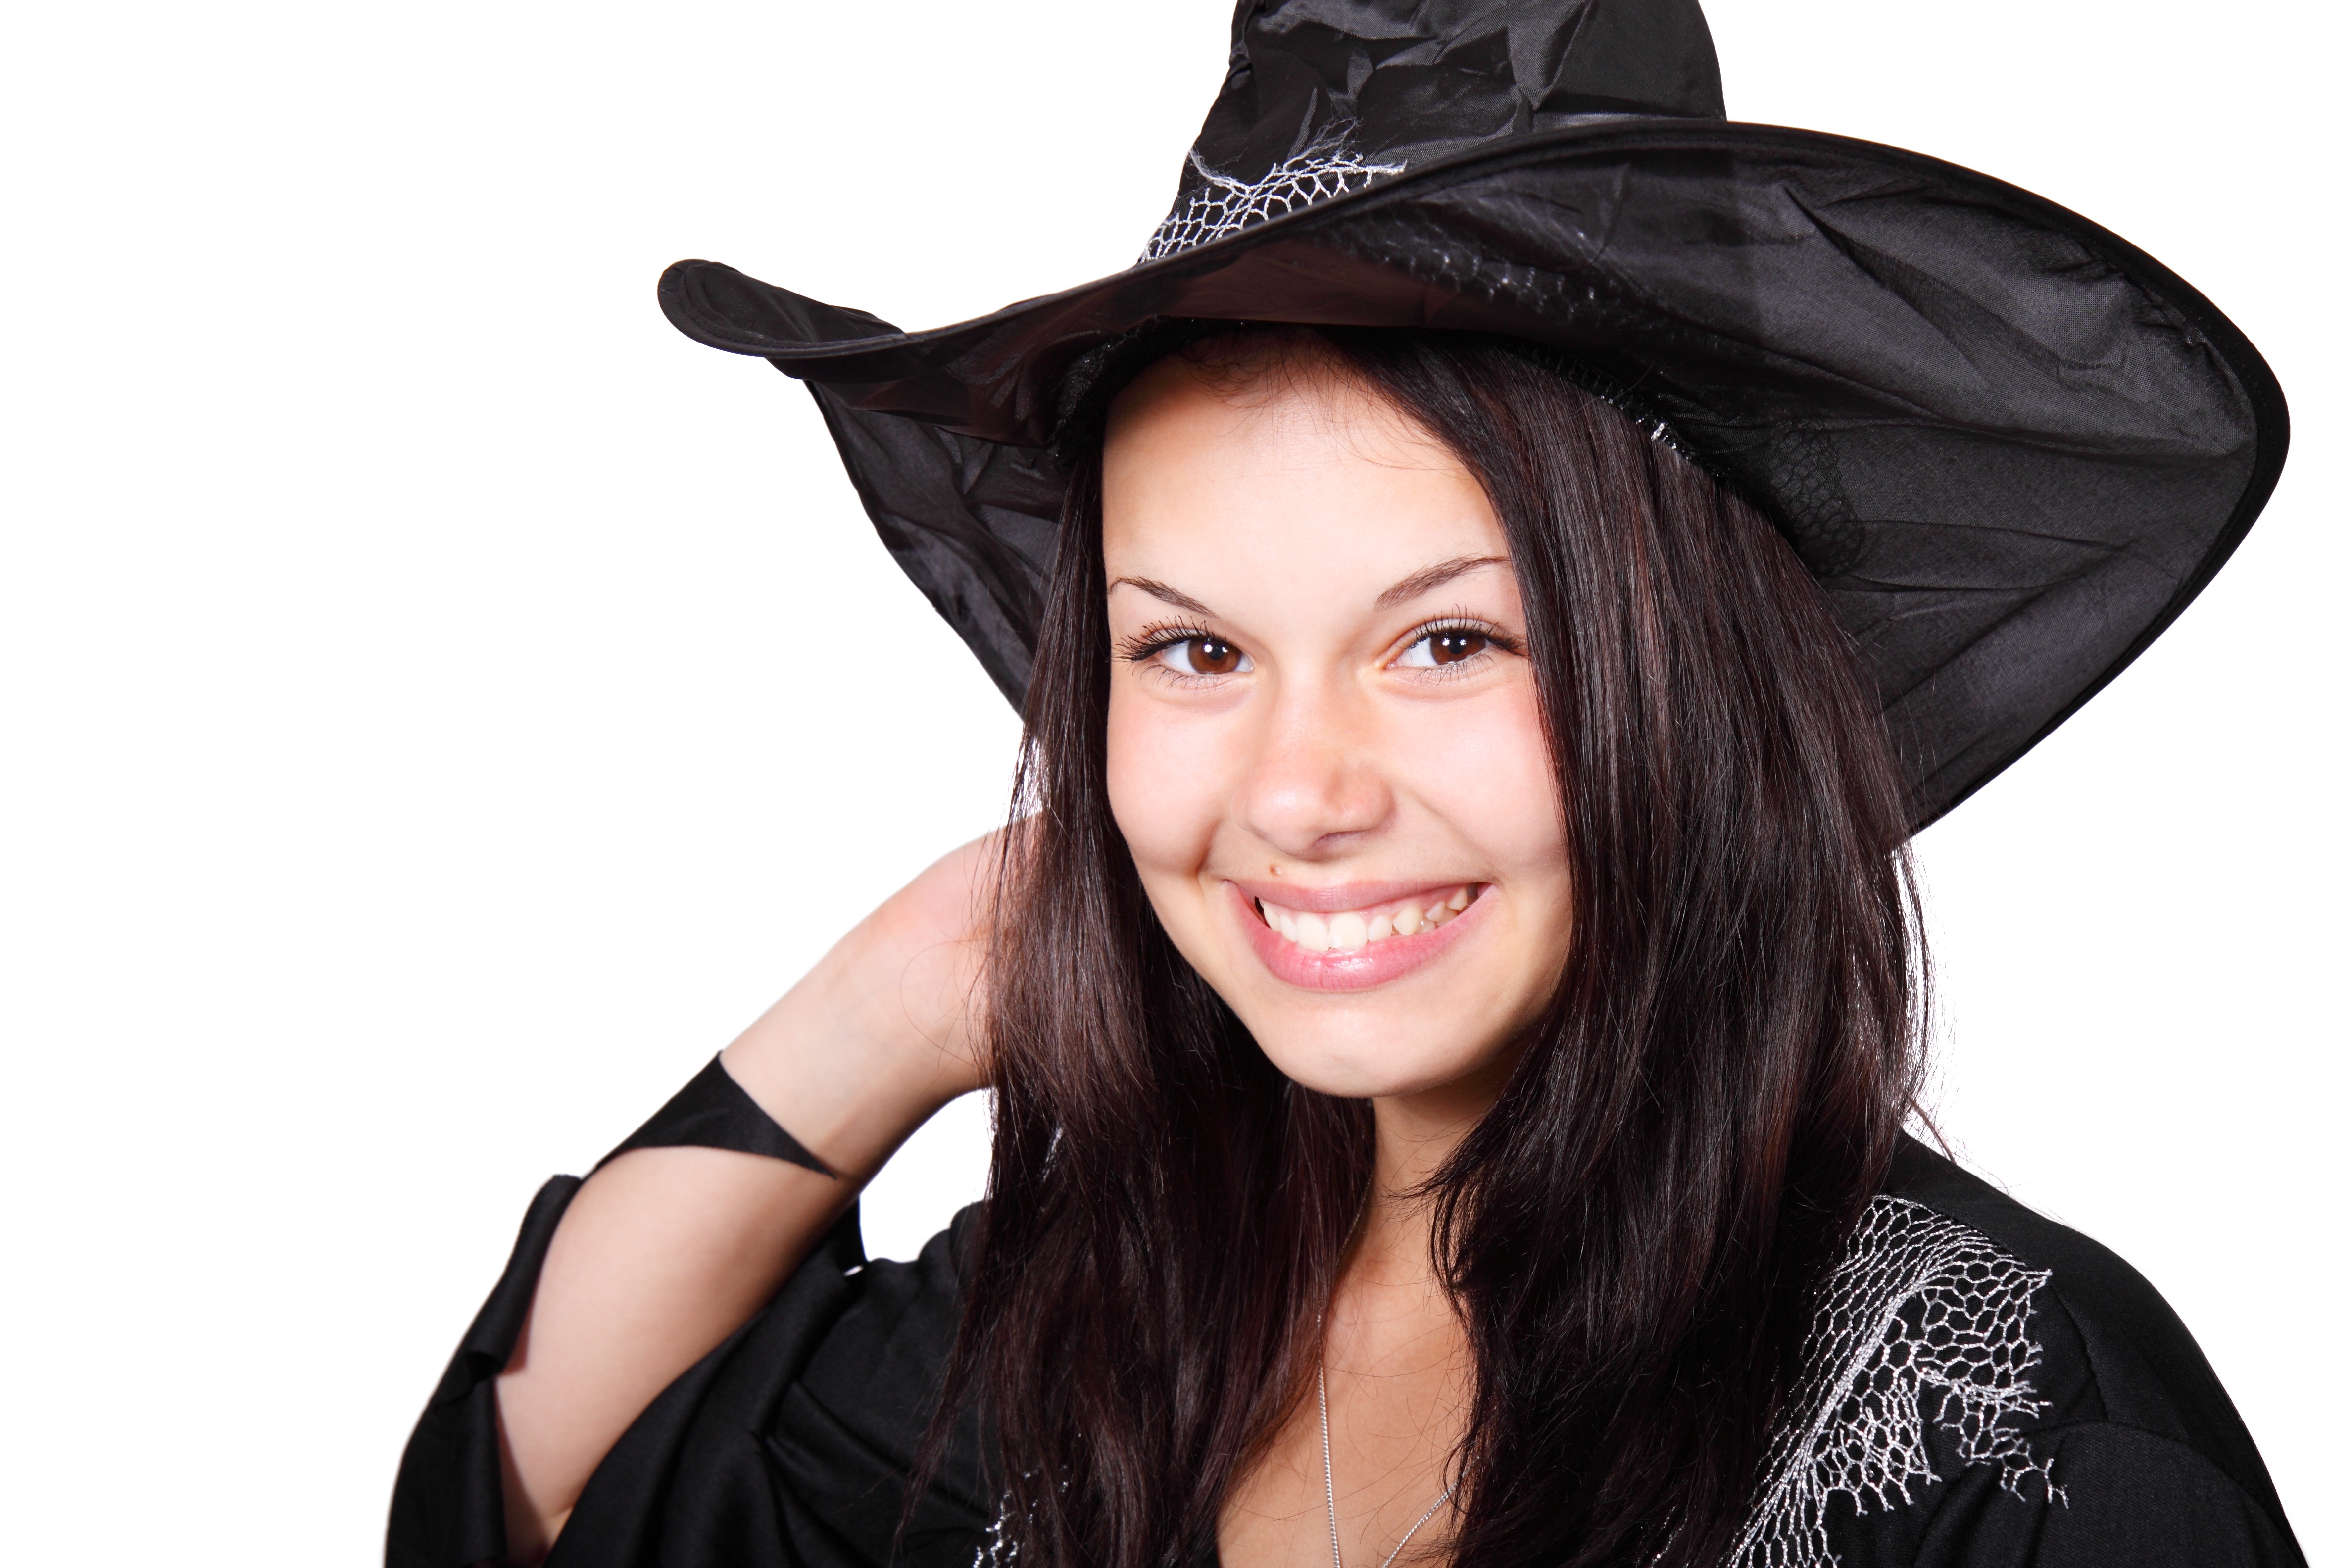
girl, woman, cute, female, young, halloween, hat, clothing, black, headgear, smiling, happy, cap, magic, body, costume, witch, fashion accessory, costume accessory